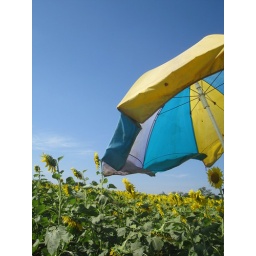
Umbrella in a sunflower field